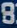
Number: 8